Mongolian Military Song and Dance Academic Ensemble

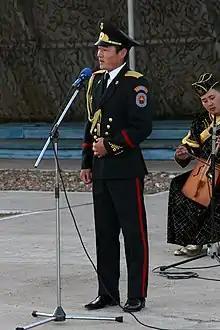
A member of the band singing a traditional war song in an army uniform.

It was founded on December 12, 1932, as a small musical quorum for the army. It was the first professional fine art organization to work with the purpose of strengthening the morale of the national military. It was composed of Mongolian laborers and young people in military affairs, and nomads, all three of which presented their traditional customs, aesthetics and morals to the public as part of the ensemble. It was instrumental in the cultural support of the Mongolian People's Army led by Khorloogiin Choibalsan during the Battles of Khalkhin Gol and the Soviet invasion of Manchuria. It was transferred to the General Purpose Force of the Mongolian Armed Forces following the fall of communism in 1992.